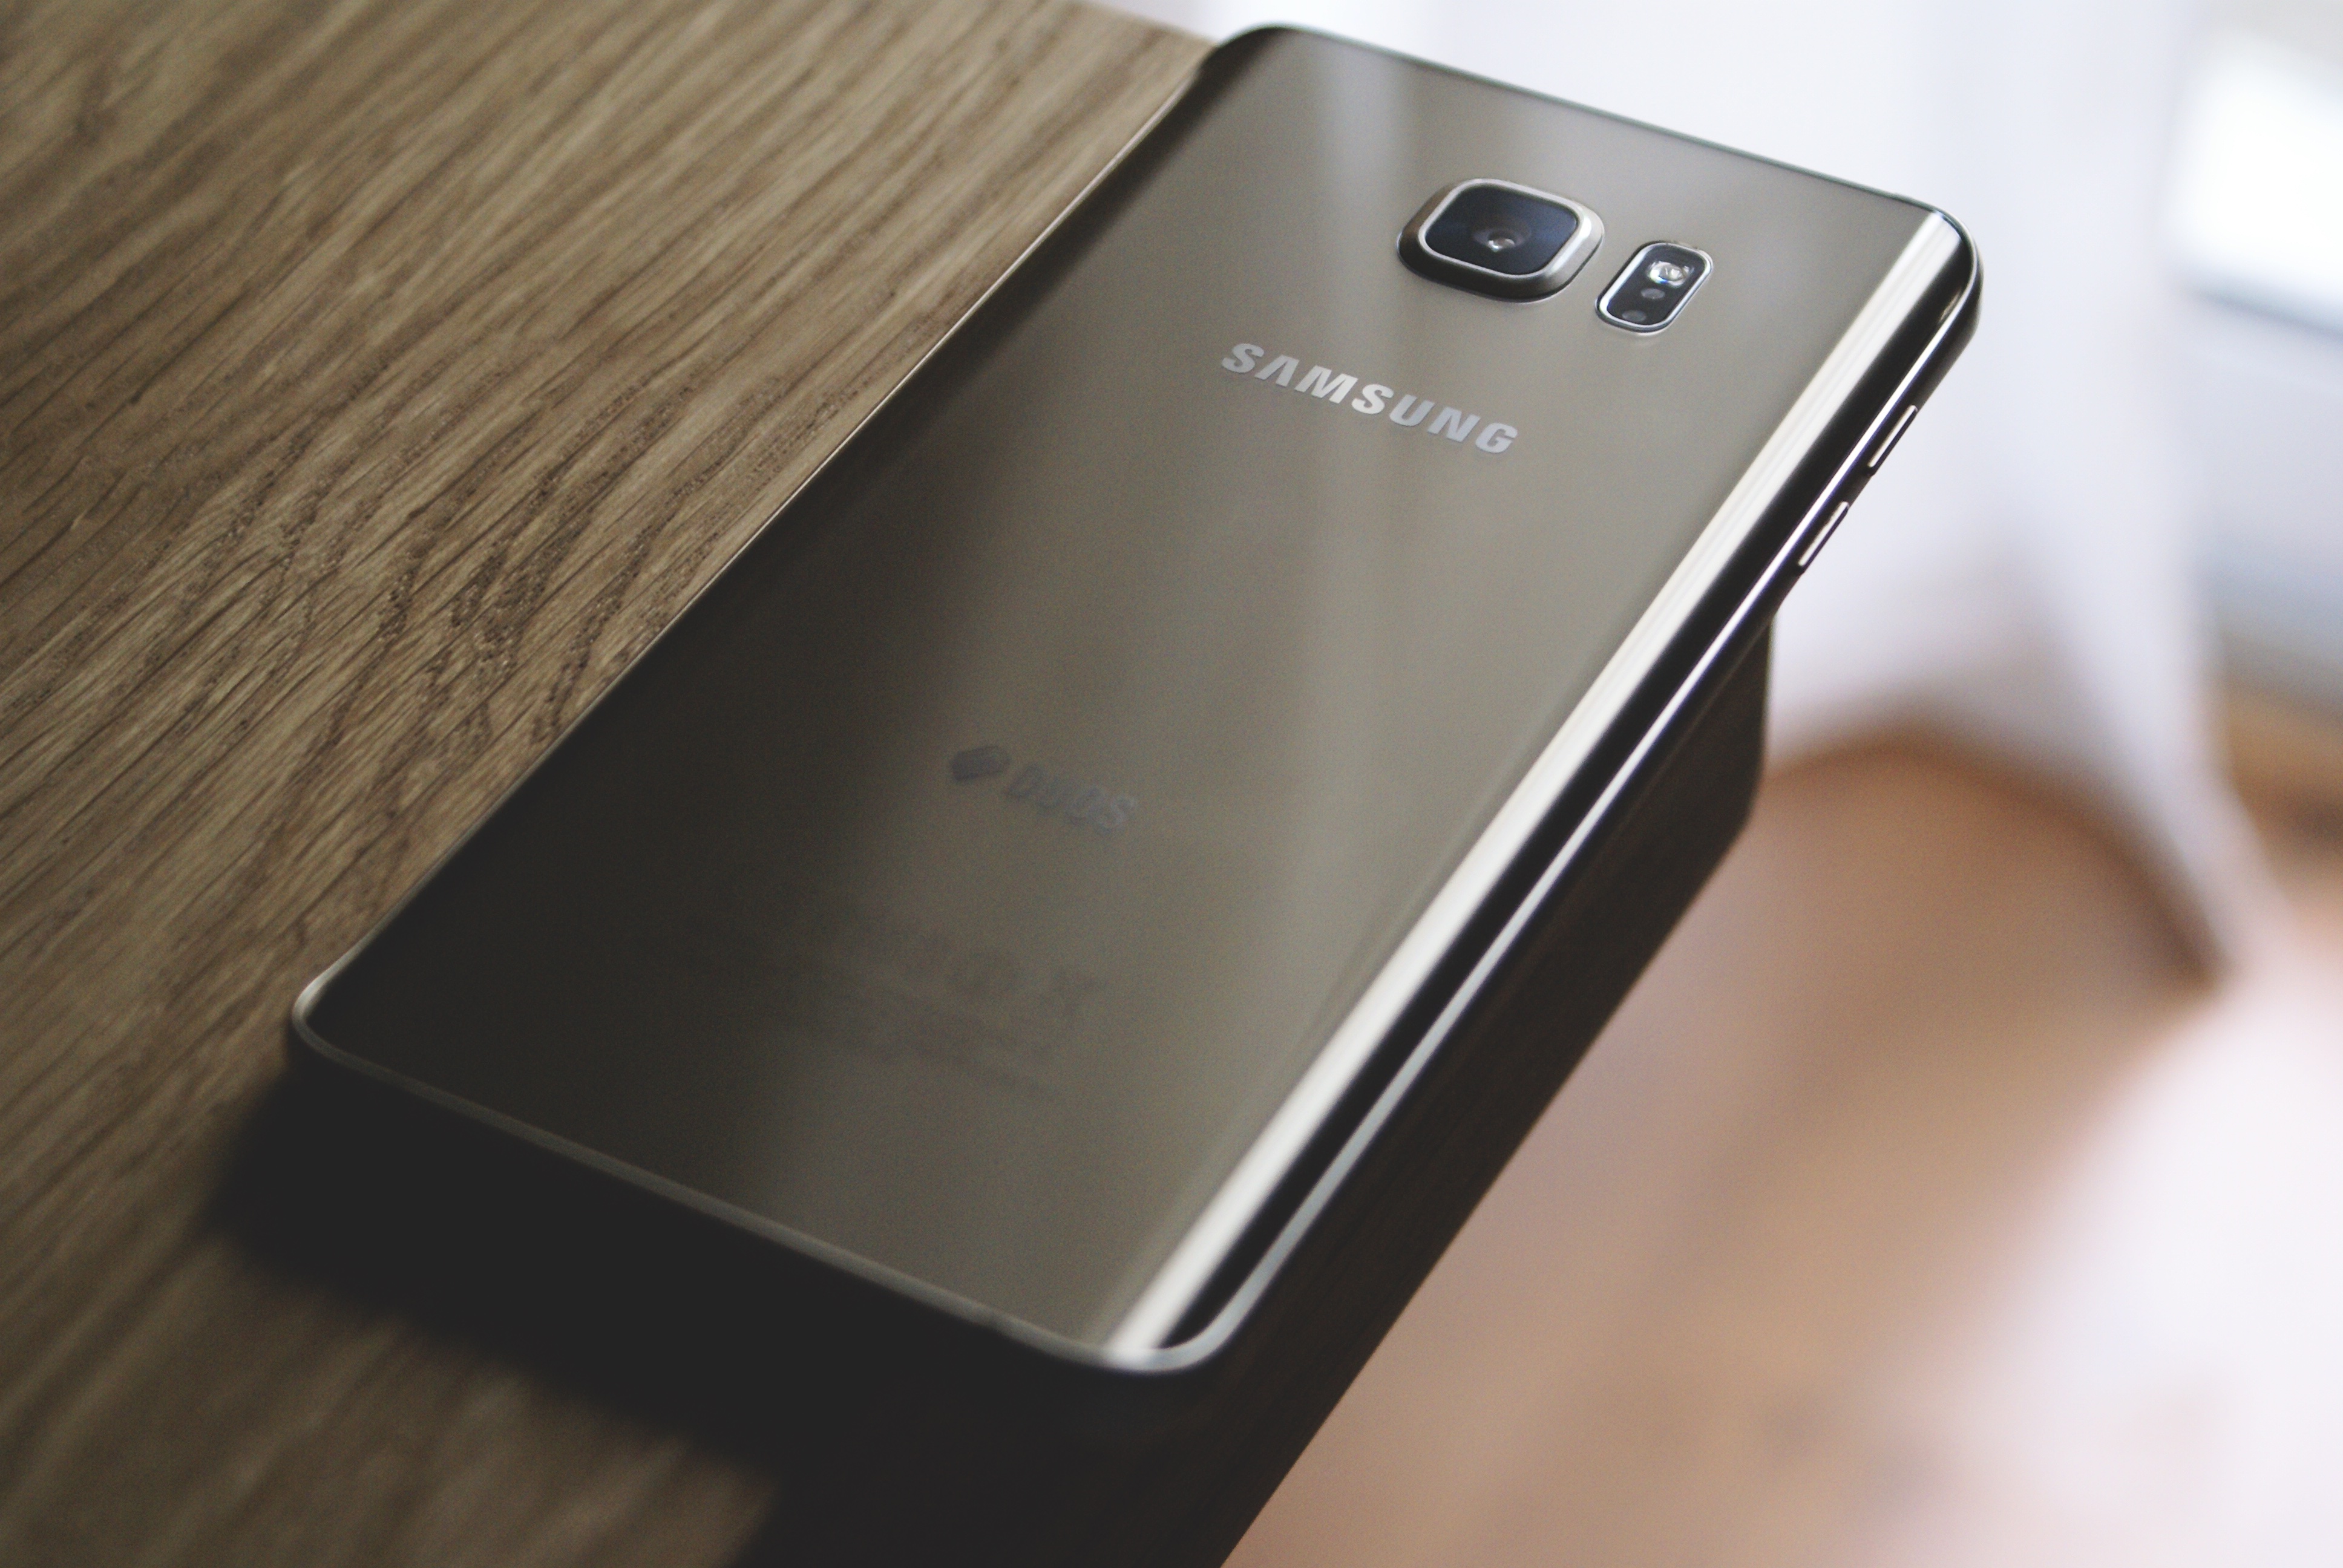
smartphone, technology, telephone, gadget, mobile phone, brand, electronics, samsung, electronic device, portable communications device, communication device